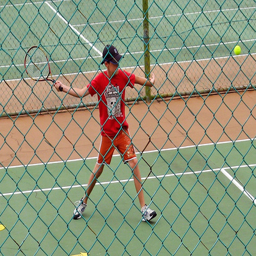
A young boy who is hitting playing with a tennis racquet and ball.
A child with a tennis racket is playing on the court.
A young boy swinging a the tennis racket as the ball heads for him.
This tennis court is surrounded by a gate.
a young man in red tries to connect with the tennis ball